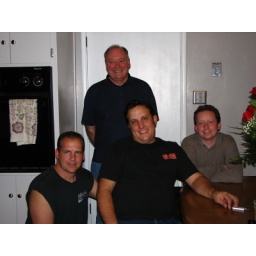
The boys hiding in the kitchen